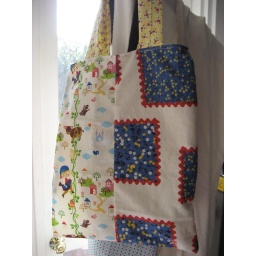
for our adopted girls who lost their house in the green valley lake fire